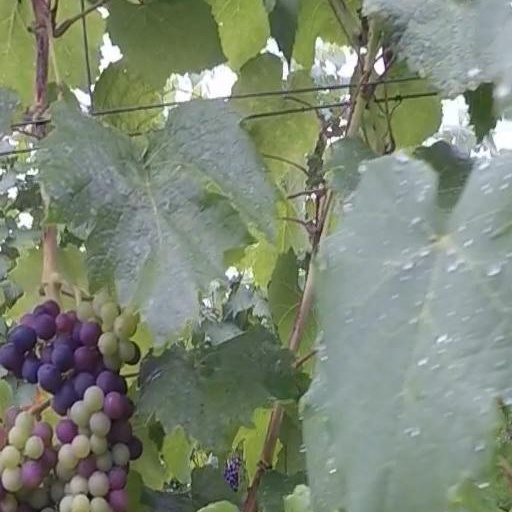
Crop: grape